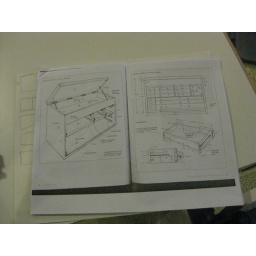
Directions from a book I found in the library